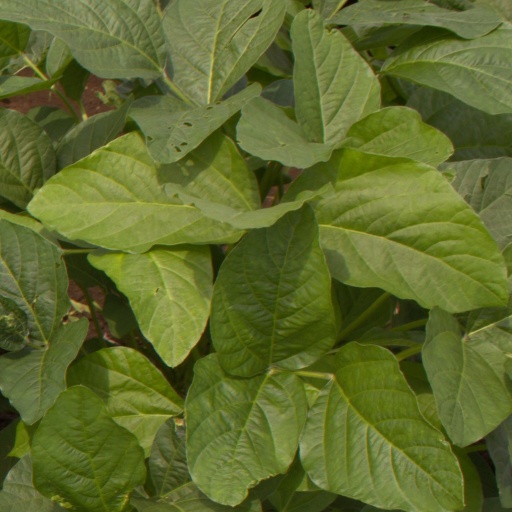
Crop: soybean